Critical Language Scholarship Program

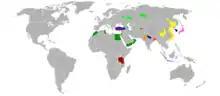
Host countries and territories of the CLS Institutes from 2006-2016.

As of 2024, CLS offers scholarship for study of the following languages (year of first offering in parentheses):